Doaa al-Karawan (novel)

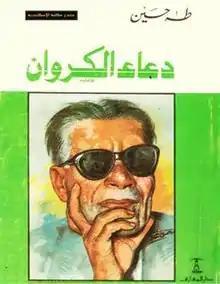

"Doaa al-Karwan" (Arabic: دعاء الكروان)("The Call of the Curlew") is a novel by Taha Hussein, an Egyptian writer, published in 1934. Taha Hussein dedicated it to the writer Abbas Al-Akkad. The Lebanese poet Khalil Mutran was inspired to write a poem by the atmosphere of the novel. It was notable for containing the first use of flashback narrative in an Arabic-language novel.